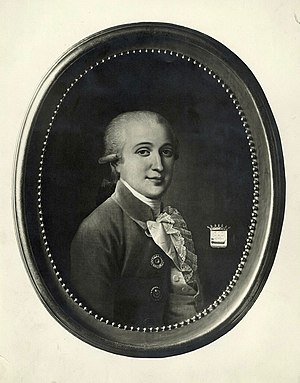
Frederik Adeler (overpræsident)
Frederik lensbaron Adeler var en dansk overpræsident i København.